Merlin's Wood

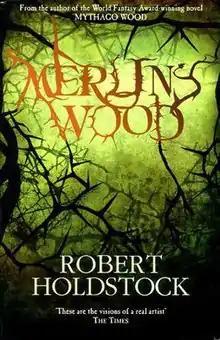
The 2009 paperback edition of "Merlin's Wood".

The main novel is divided into four distinct parts. In the first part, Martin and Rebecca return to the outskirts of Brocéliande, an enchanted forest in Brittany where they grew up as children approximately 15 years earlier. They have returned for the funeral of their mother. Despite being warned to leave by family and local friends, they stay to settle the estate and take up residence in their childhood home.